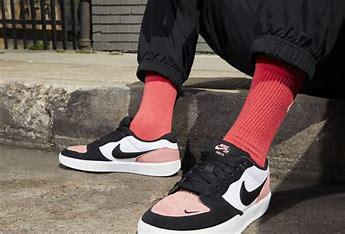
Brand: Nike
Model: SB Force 58